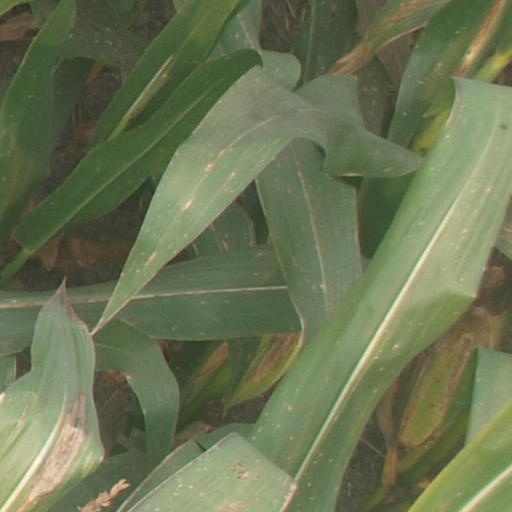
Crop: maize; corn